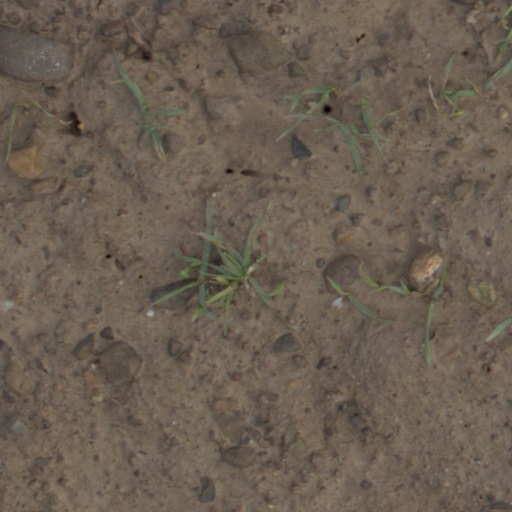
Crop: wheat